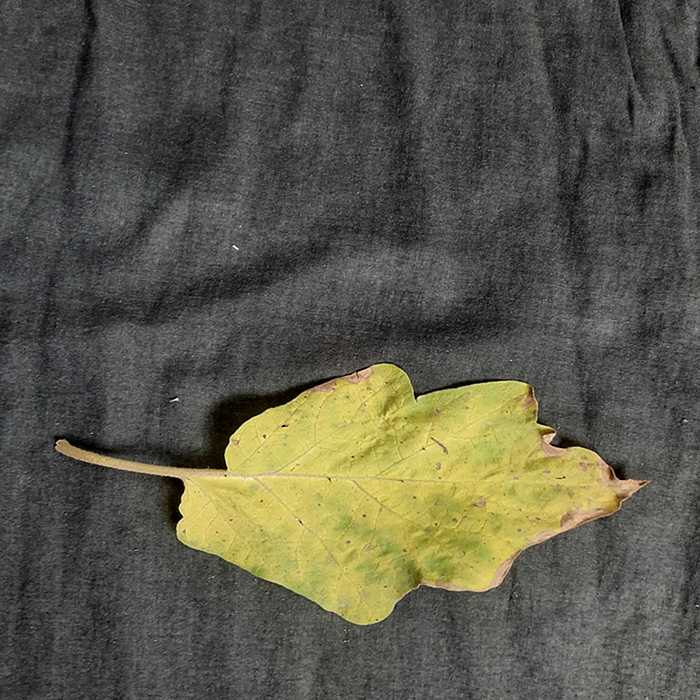
Plant: Eggplant
Label: Eggplant verticillium wilt